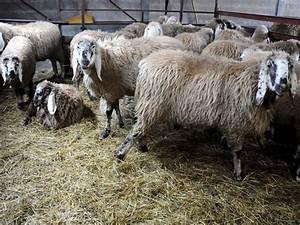
sheep